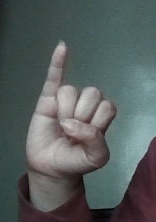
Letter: meem